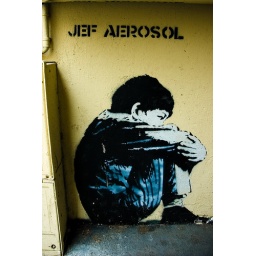
A wonderful stencil artist, this small boy in the fetal position was found in the market near my hotel.